Heinz-Dieter Ebbinghaus

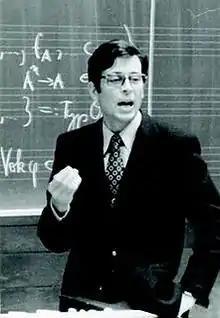
Ebbinghaus in Hanover, 1974

Heinz-Dieter Ebbinghaus (born 22 February 1939 in Hemer, Province of Westphalia) is a German mathematician and logician. He received his PhD in 1967 at the University of Münster under Hans Hermes and Dieter Rödding.